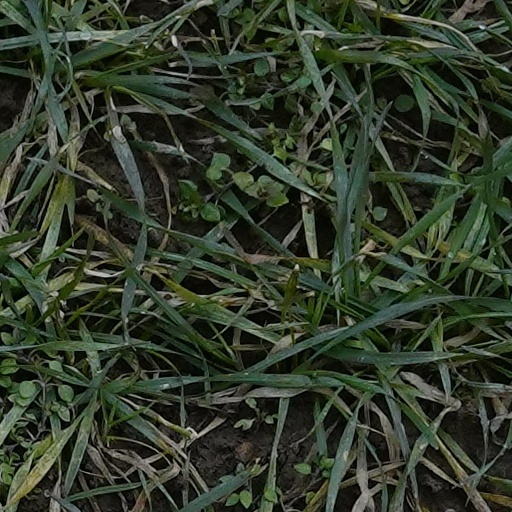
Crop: wheat